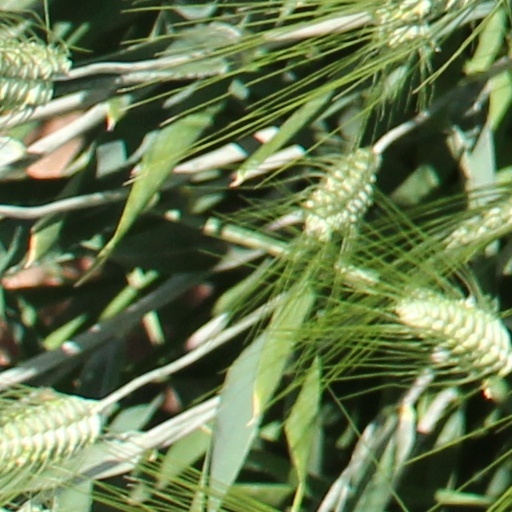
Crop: wheat